Irvinebank State Treatment Works

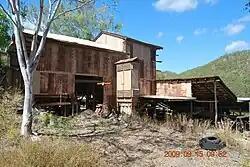
Irvinebank State Treatment Works, 2009

Irvinebank State Treatment Works is a heritage-listed refinery off Jessie Street, Irvinebank, Shire of Mareeba, Queensland, Australia. It was built from 1883 to . It is also known as Loudoun Mill. It was added to the Queensland Heritage Register on 21 October 1992.